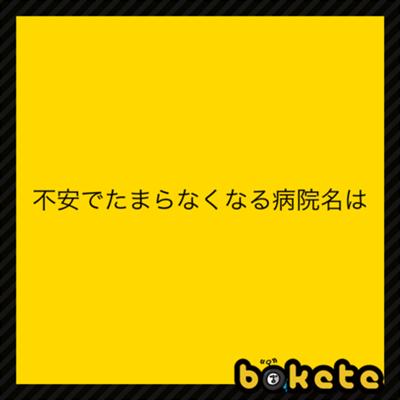
回答: どうしたら医院